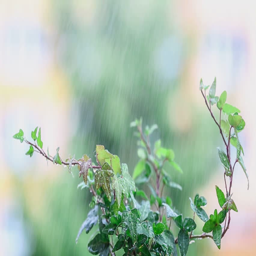
green plant in the rain .